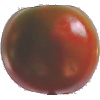
Label: Tomato Maroon 1